Jean-Auguste-Dominique Ingres

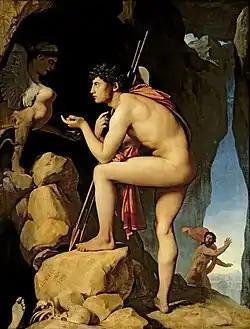
"Oedipus and the Sphinx" (1808), Louvre

Newly arrived in Rome, Ingres read with mounting indignation the relentlessly negative press clippings sent to him from Paris by his friends. In letters to his prospective father-in-law, he expressed his outrage at the critics: "So the Salon is the scene of my disgrace; ... The scoundrels, they waited until I was away to assassinate my reputation ... I have never been so unhappy...I knew I had many enemies; I never was agreeable with them and never will be. My greatest wish would be to fly to the Salon and to confound them with my works, which don't in any way resemble theirs; and the more I advance, the less their work will resemble mine." He vowed never again to exhibit at the Salon, and his refusal to return to Paris led to the breaking up of his engagement. Julie Forestier, when asked years later why she had never married, responded, "When one has had the honor of being engaged to M. Ingres, one does not marry."